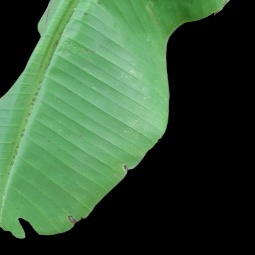
Label: Healthy